Bibi-Ka-Alam

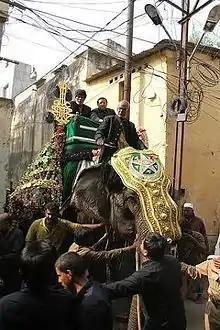
bibi ka alam procession on elephant in Dabirpura, Old City (Hyderabad, India).

The historic ‘Bibi-ka-Alam’ taken out from the Ashoorkhana in Dabeerpura of old city is the star attraction of ‘Youm -e-Ashoora’, the tenth day of Muharram. It is also considered a living example of communal harmony for it draws people of different faiths.